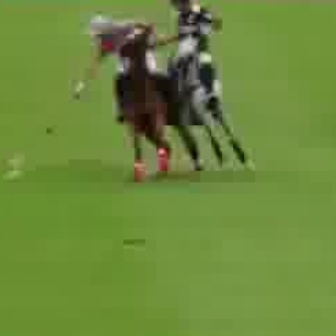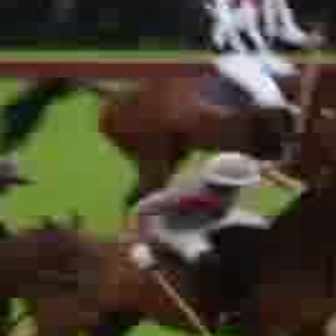
  Please identify the target specified by the bounding box [70,11,178,120] in the first image and locate it in the second image. Return the coordinates in [x_min,y_min,x_max,y_max] format.
Answer: [122,151,304,333]